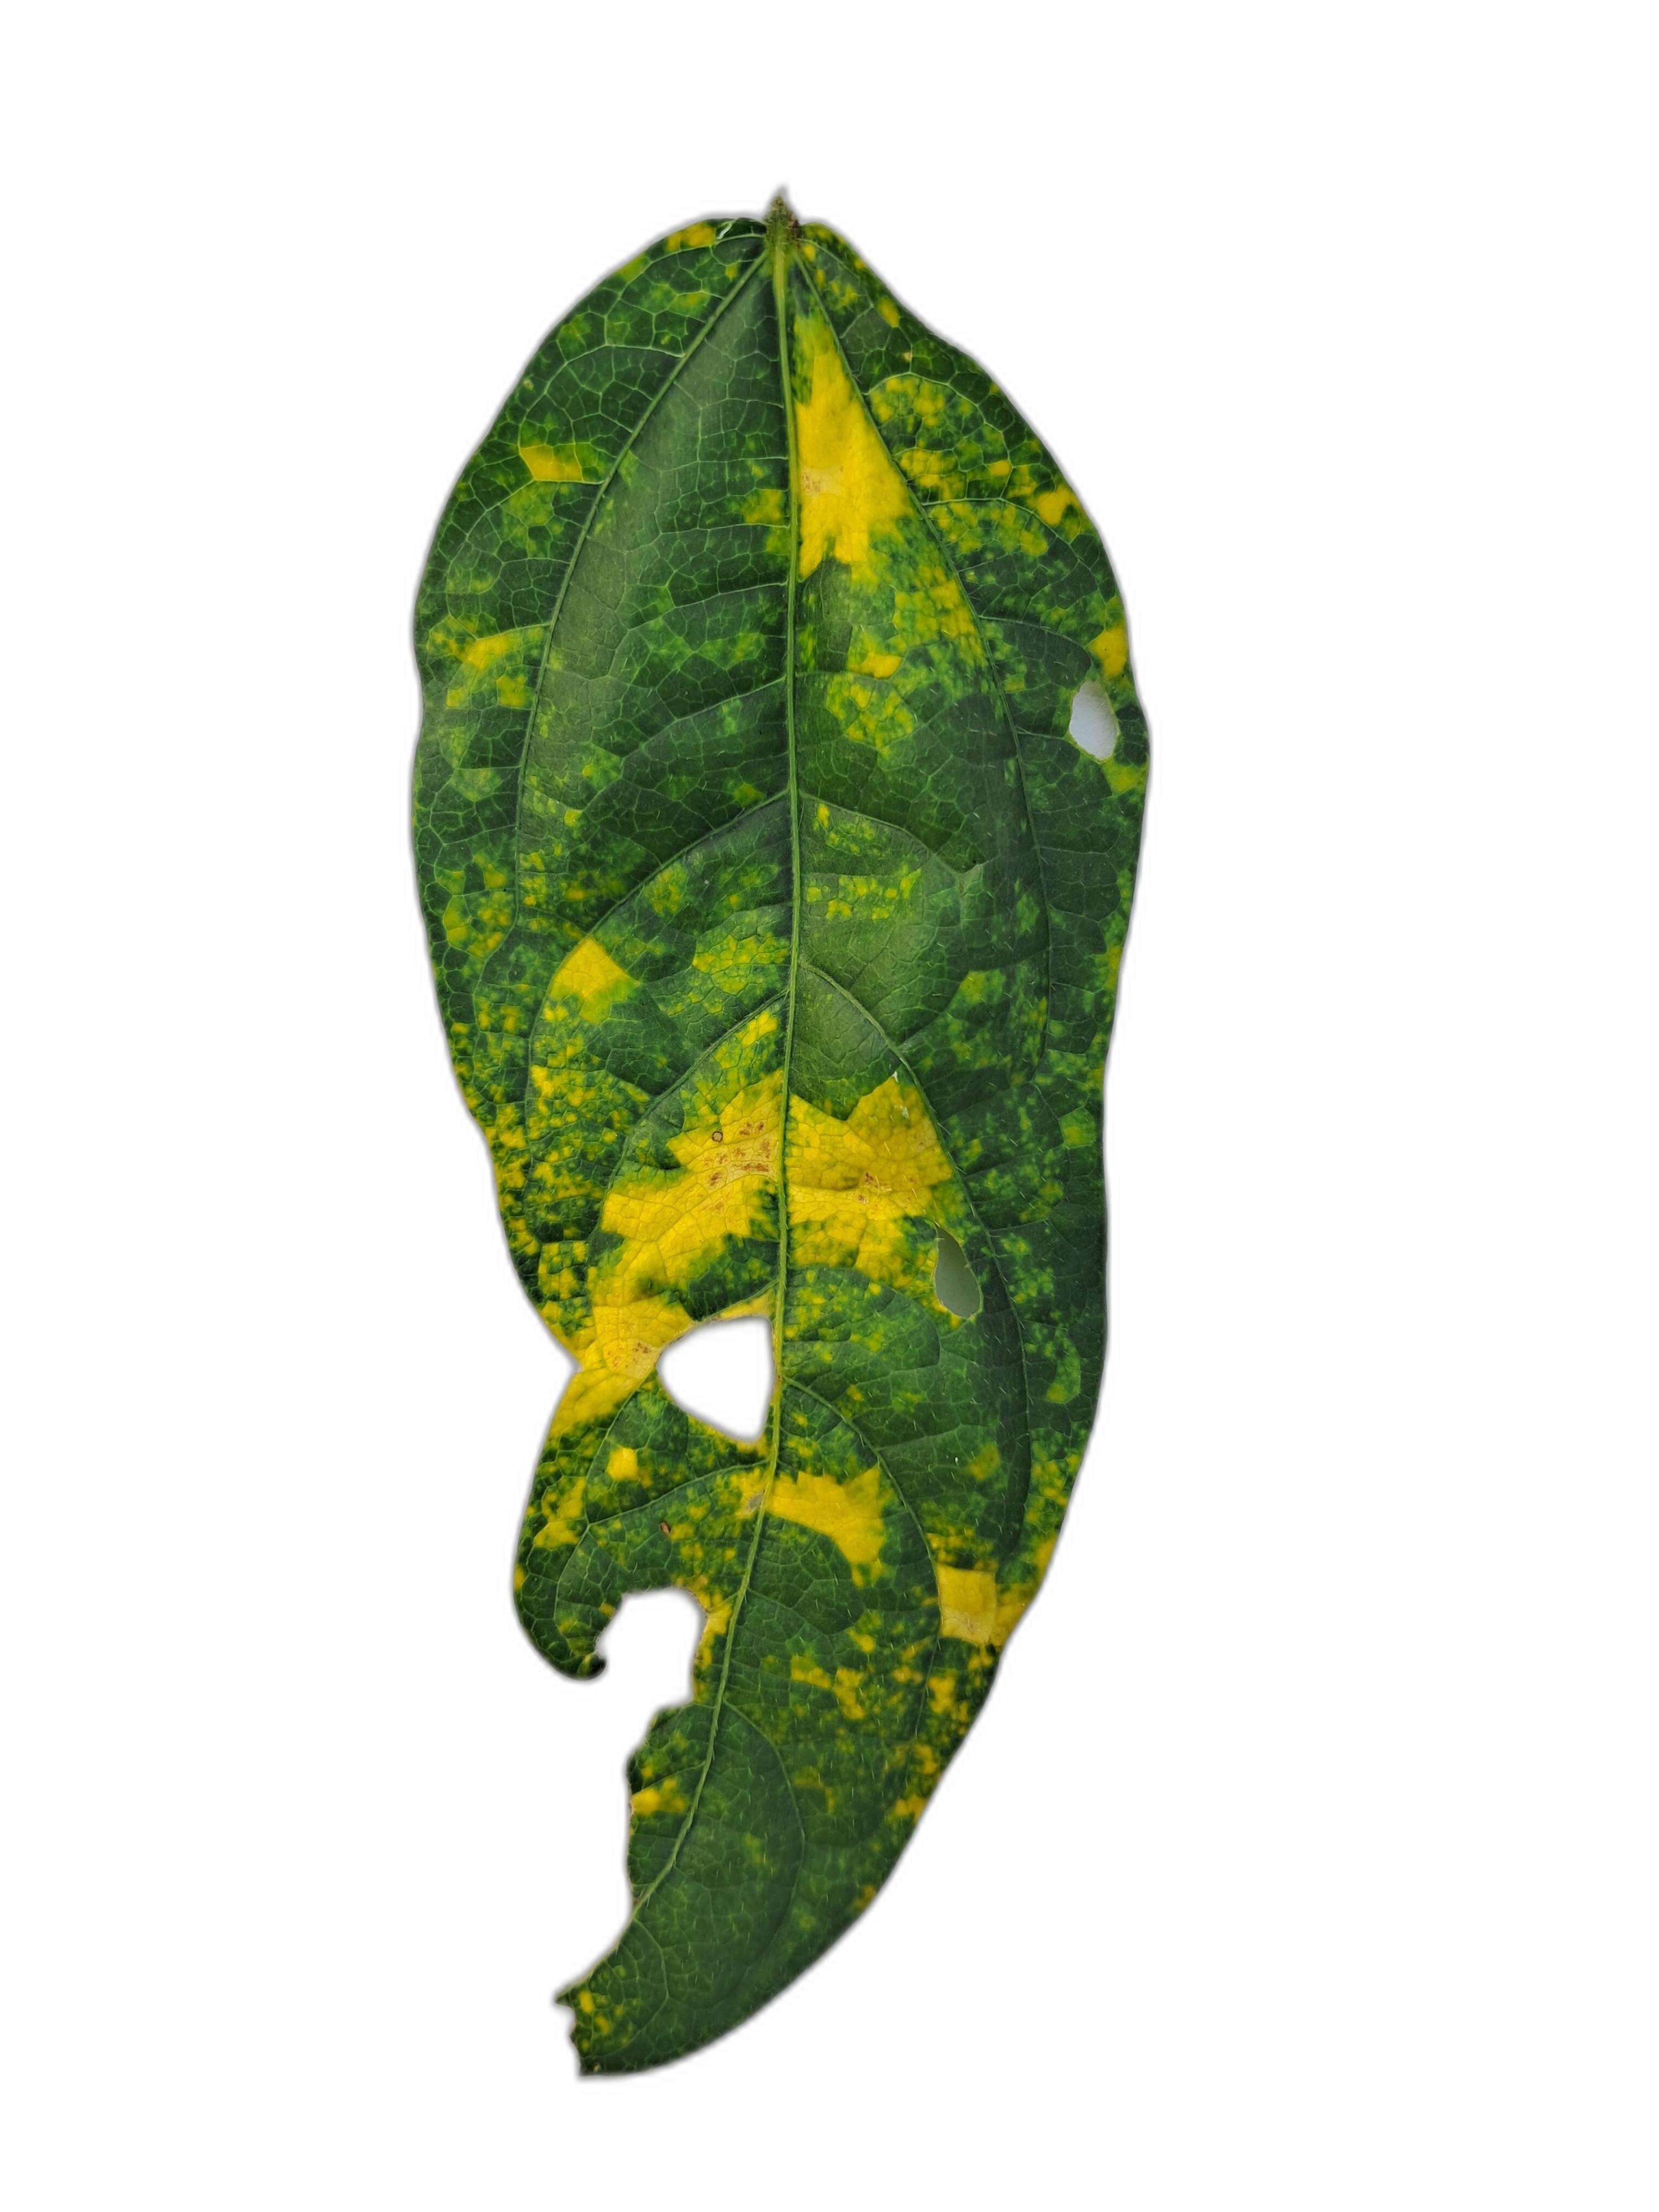
Label: Yellow Mosaic